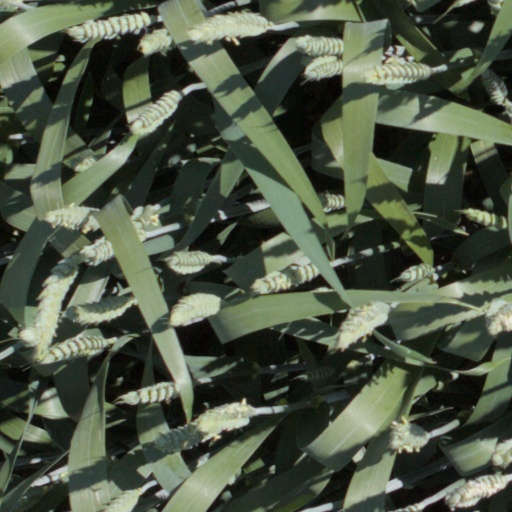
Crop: wheat